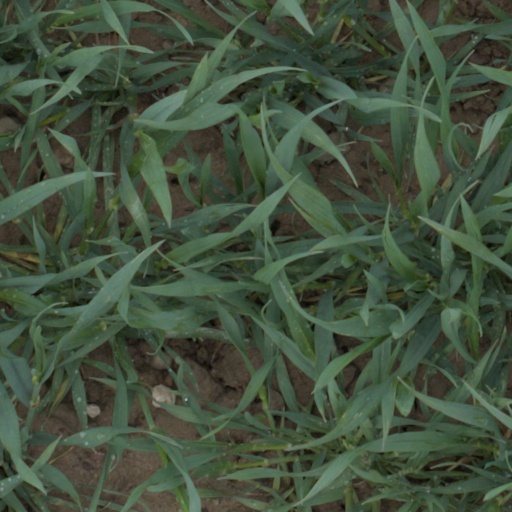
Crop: wheat